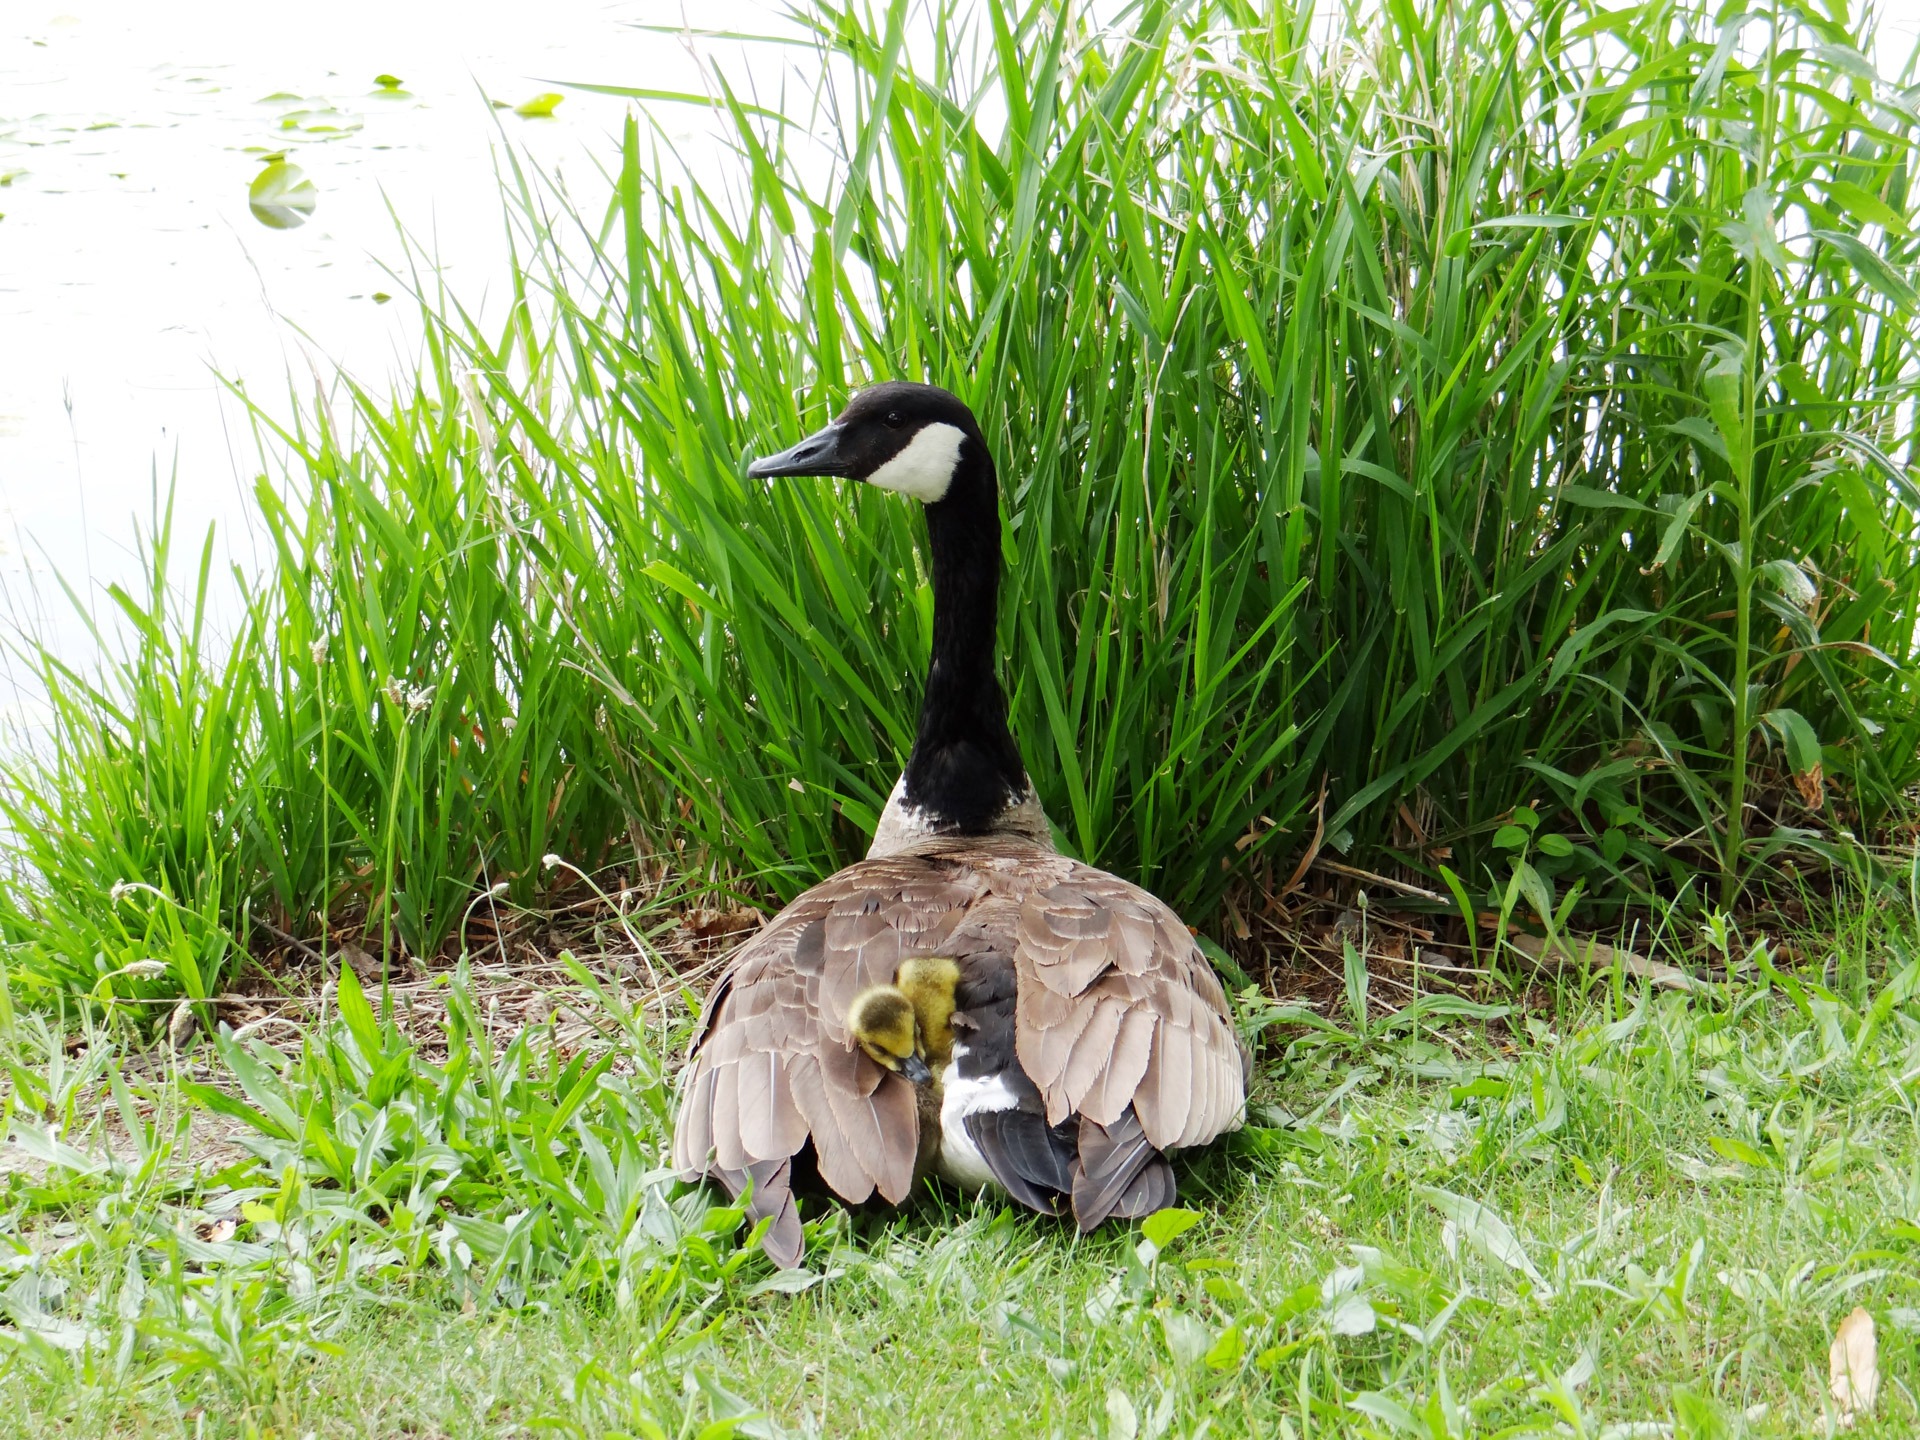
nature, grass, bird, lawn, wildlife, fauna, mother, duck, feathers, goose, vertebrate, waterfowl, chicks, protect, water bird, gosling, ducks geese and swans